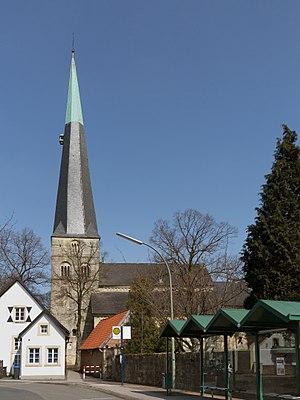
Billerbeck est une ville de Rhénanie-du-Nord-Westphalie, située dans l'arrondissement de Coesfeld, dans le district de Münster, dans le Landschaftsverband de Westphalie-Lippe.